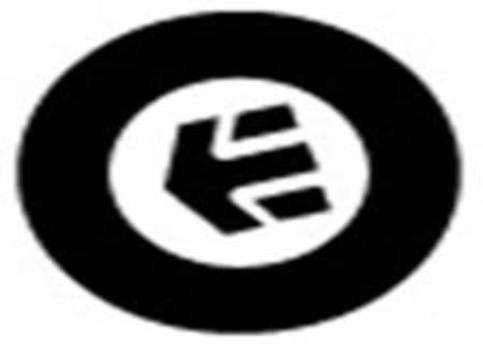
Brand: Etnies
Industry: Clothes